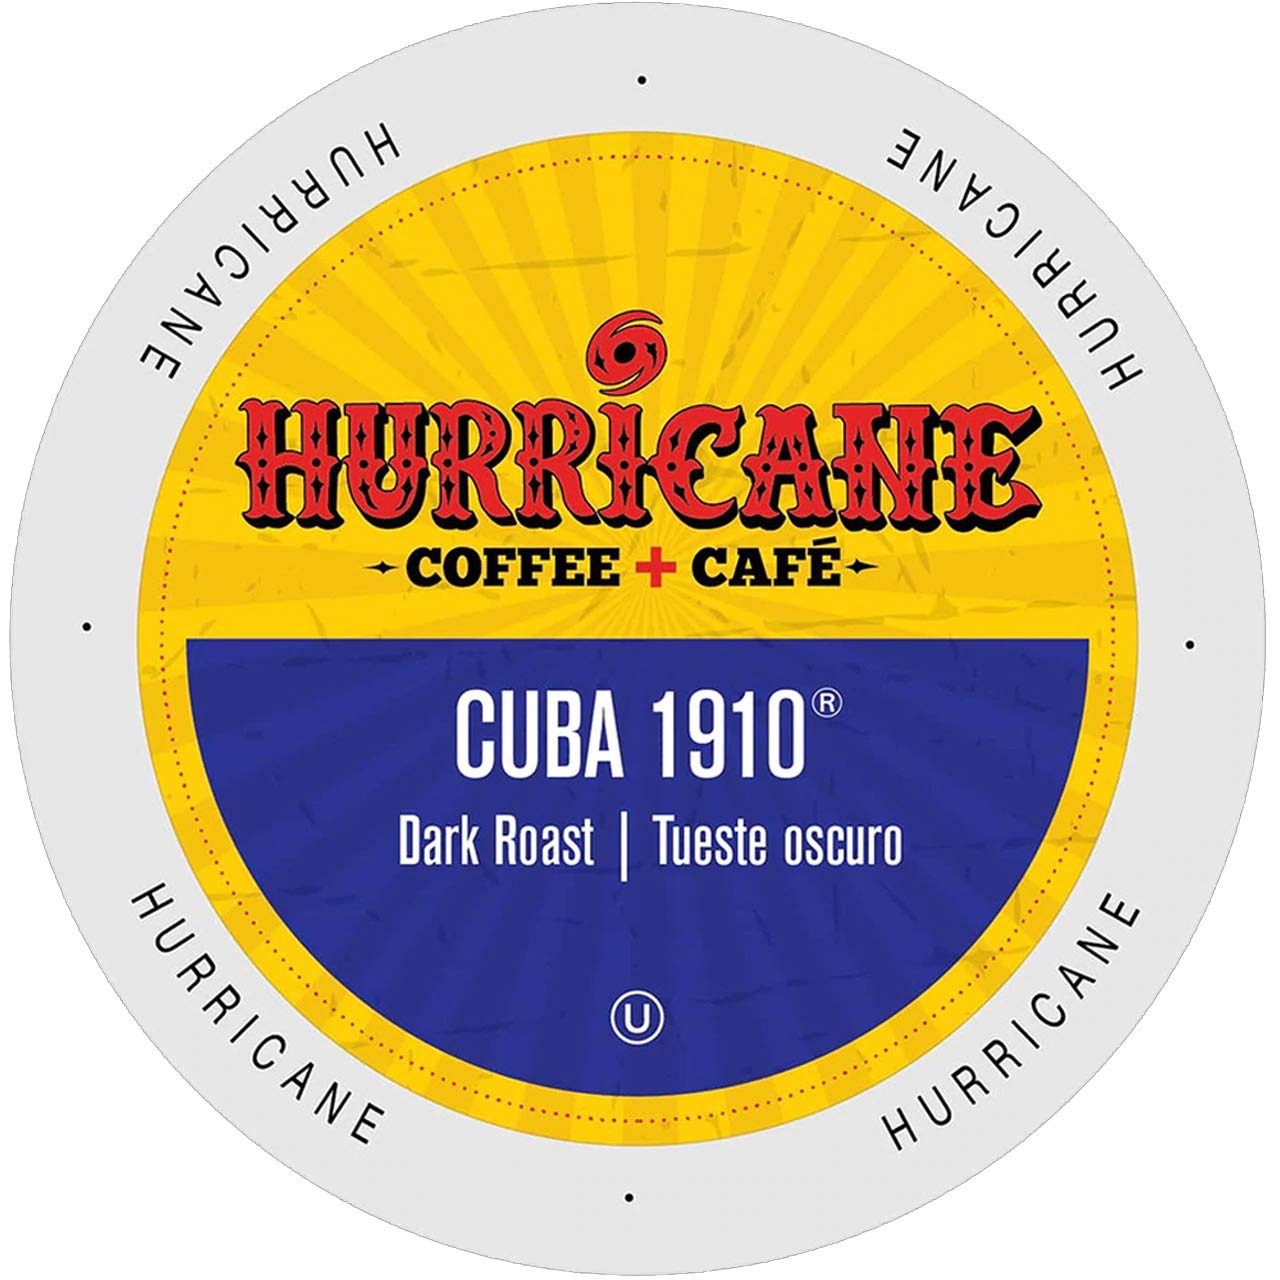
Item Name: Hurricane Coffee Cuba 1910 Coffee, Single Serve Cups for Keurig K Cup Brewers, 24Count
Bullet Point 1: Dark Roast Ground Arabica Coffee
Bullet Point 2: Compatible with single serve brewers
Bullet Point 3: Discover the intense distinct flavor of this dark roasted cuban style flavor
Bullet Point 4: 24 single serve cups per box
Bullet Point 5: Rainforest Alliance certified
Value: 24.0
Unit: Count

Price: 21.87